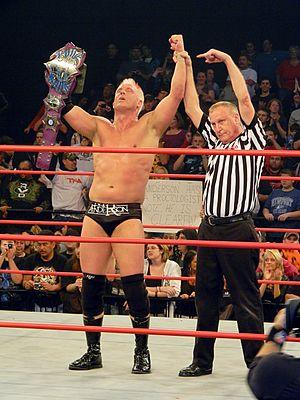
Kenneth « Ken » Anderson, né le 6 mars 1976 à Minneapolis dans le Minnesota, est un catcheur américain et acteur occasionnel.